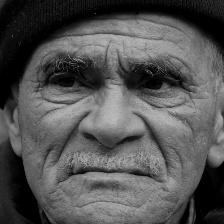
Label: faces